Battle of Cape Henry

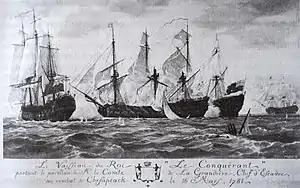
"Conquérant" bearing the brunt of the British fire during the battle.

The Battle of Cape Henry was a naval battle in the American War of Independence which took place near the mouth of Chesapeake Bay on 16 March 1781 between a British squadron under Vice-admiral Mariot Arbuthnot and a French squadron under Admiral Charles René Dominique Sochet, Chevalier Destouches. Destouches, based in Newport, Rhode Island, had sailed for the Chesapeake as part of a joint operation with the Continental Army to oppose the British army of Brigadier General Benedict Arnold that was active in Virginia.